Cannoneer

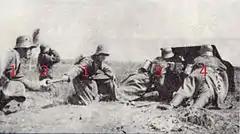
Gun crew of the Wehrmacht 37-mm-PaK, 19391 2 Cannoneers 2 Gunner (team leader)3 Gun pointer 4 Loader

"Cannoneer" as a term for an artilleryman dates from the 16th century. the United States Army uses as titles for such a soldier: "13B" (thirteen bravo) M.O.S. (military occupational specialty code), a "cannon crewmember" or "cannoneer" for short. These "artillery-men" support infantry units in training, and on battlefields play an integral part in combat operations ranging from urban to jungle terrains.